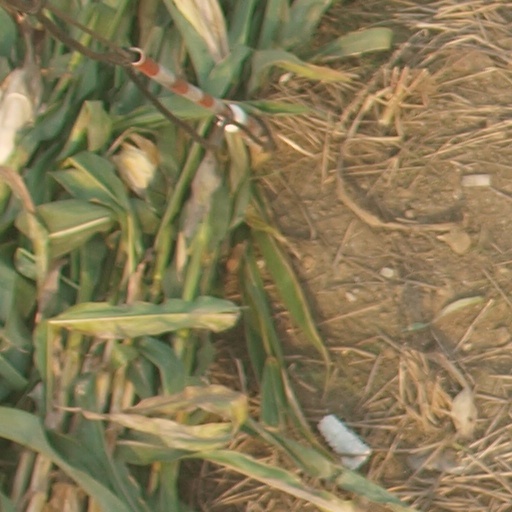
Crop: maize; corn